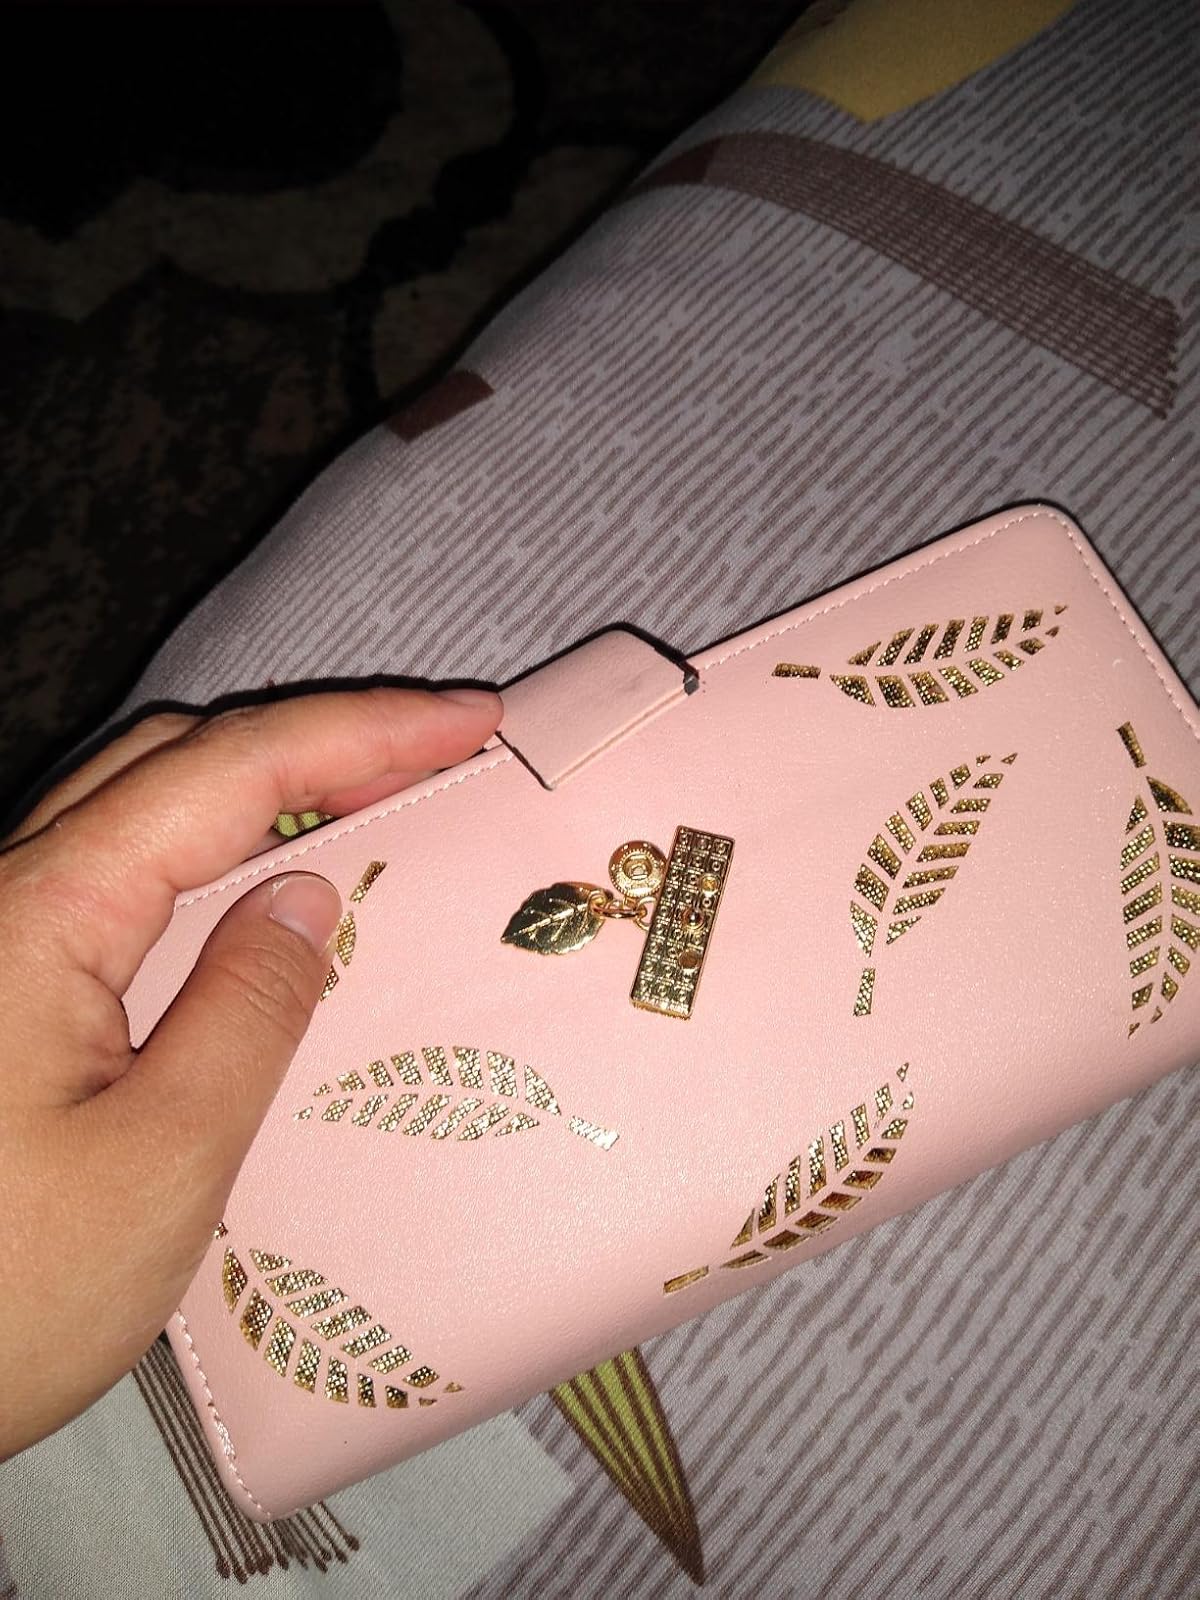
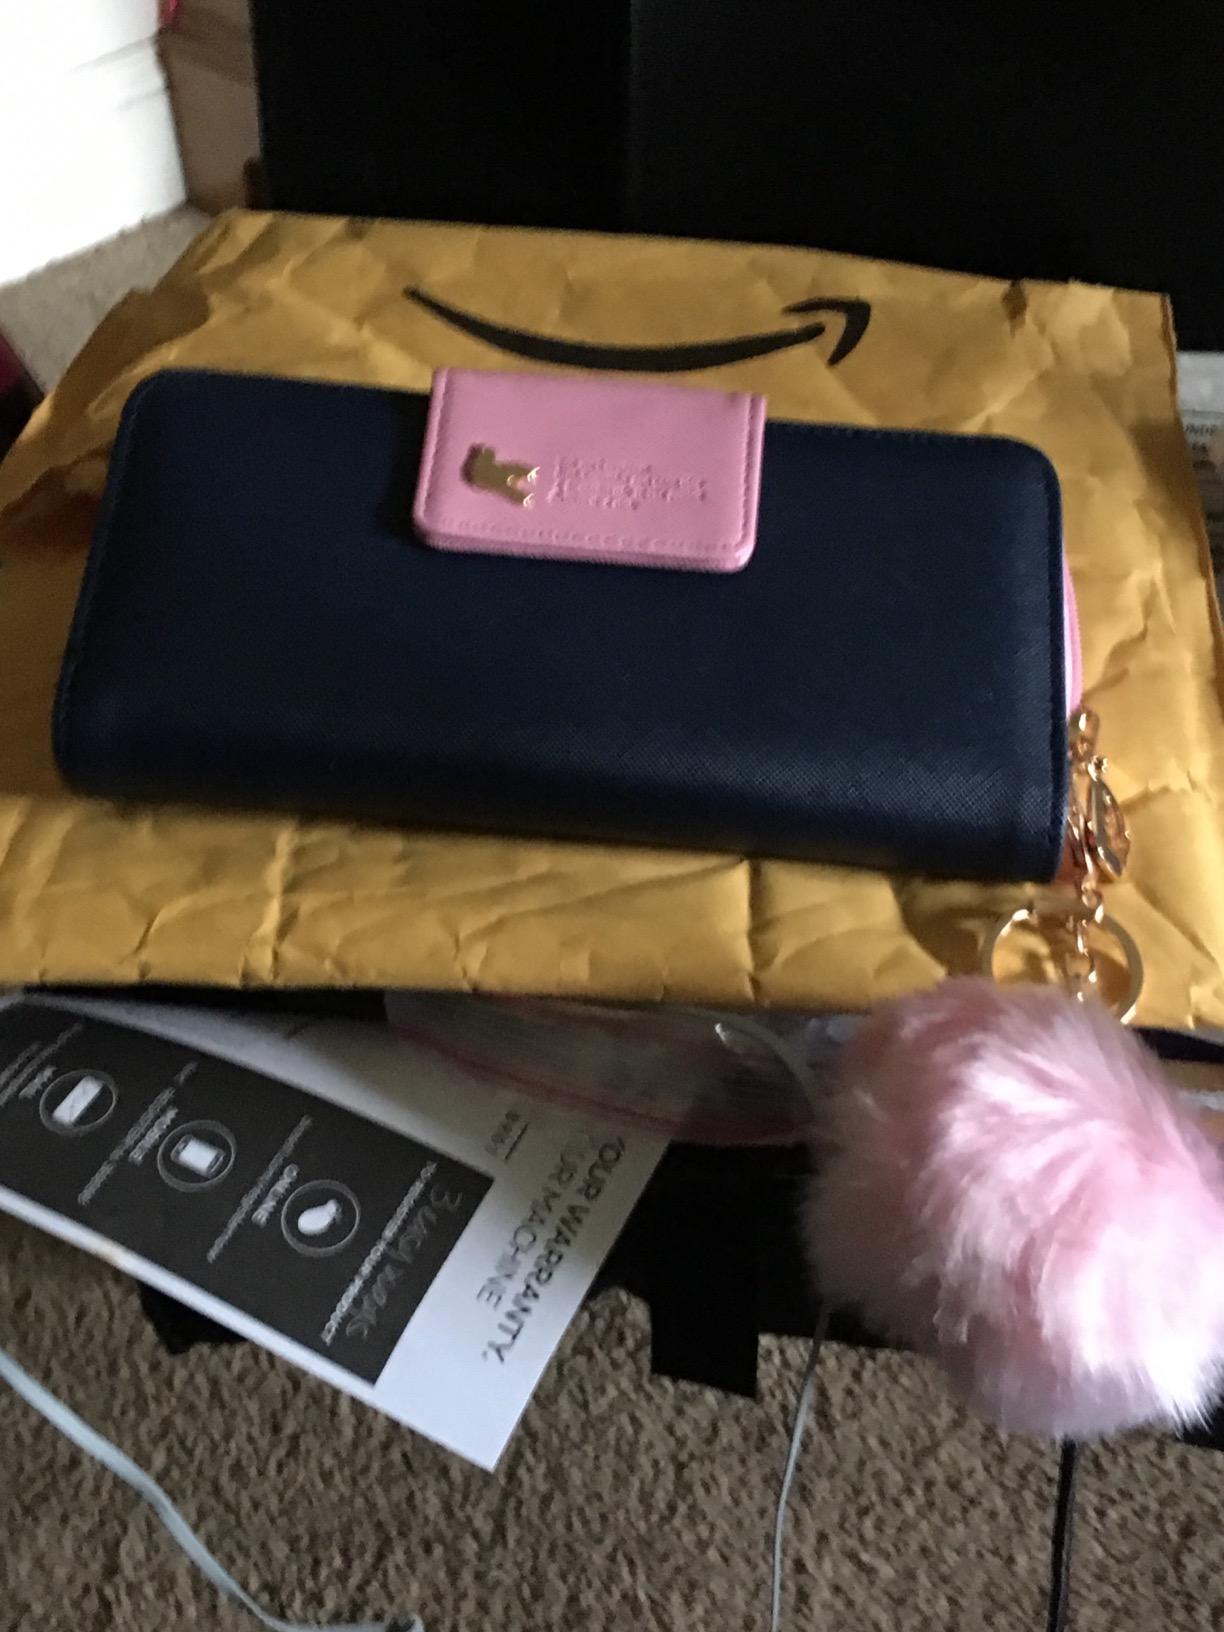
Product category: accessories_handbag
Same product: no